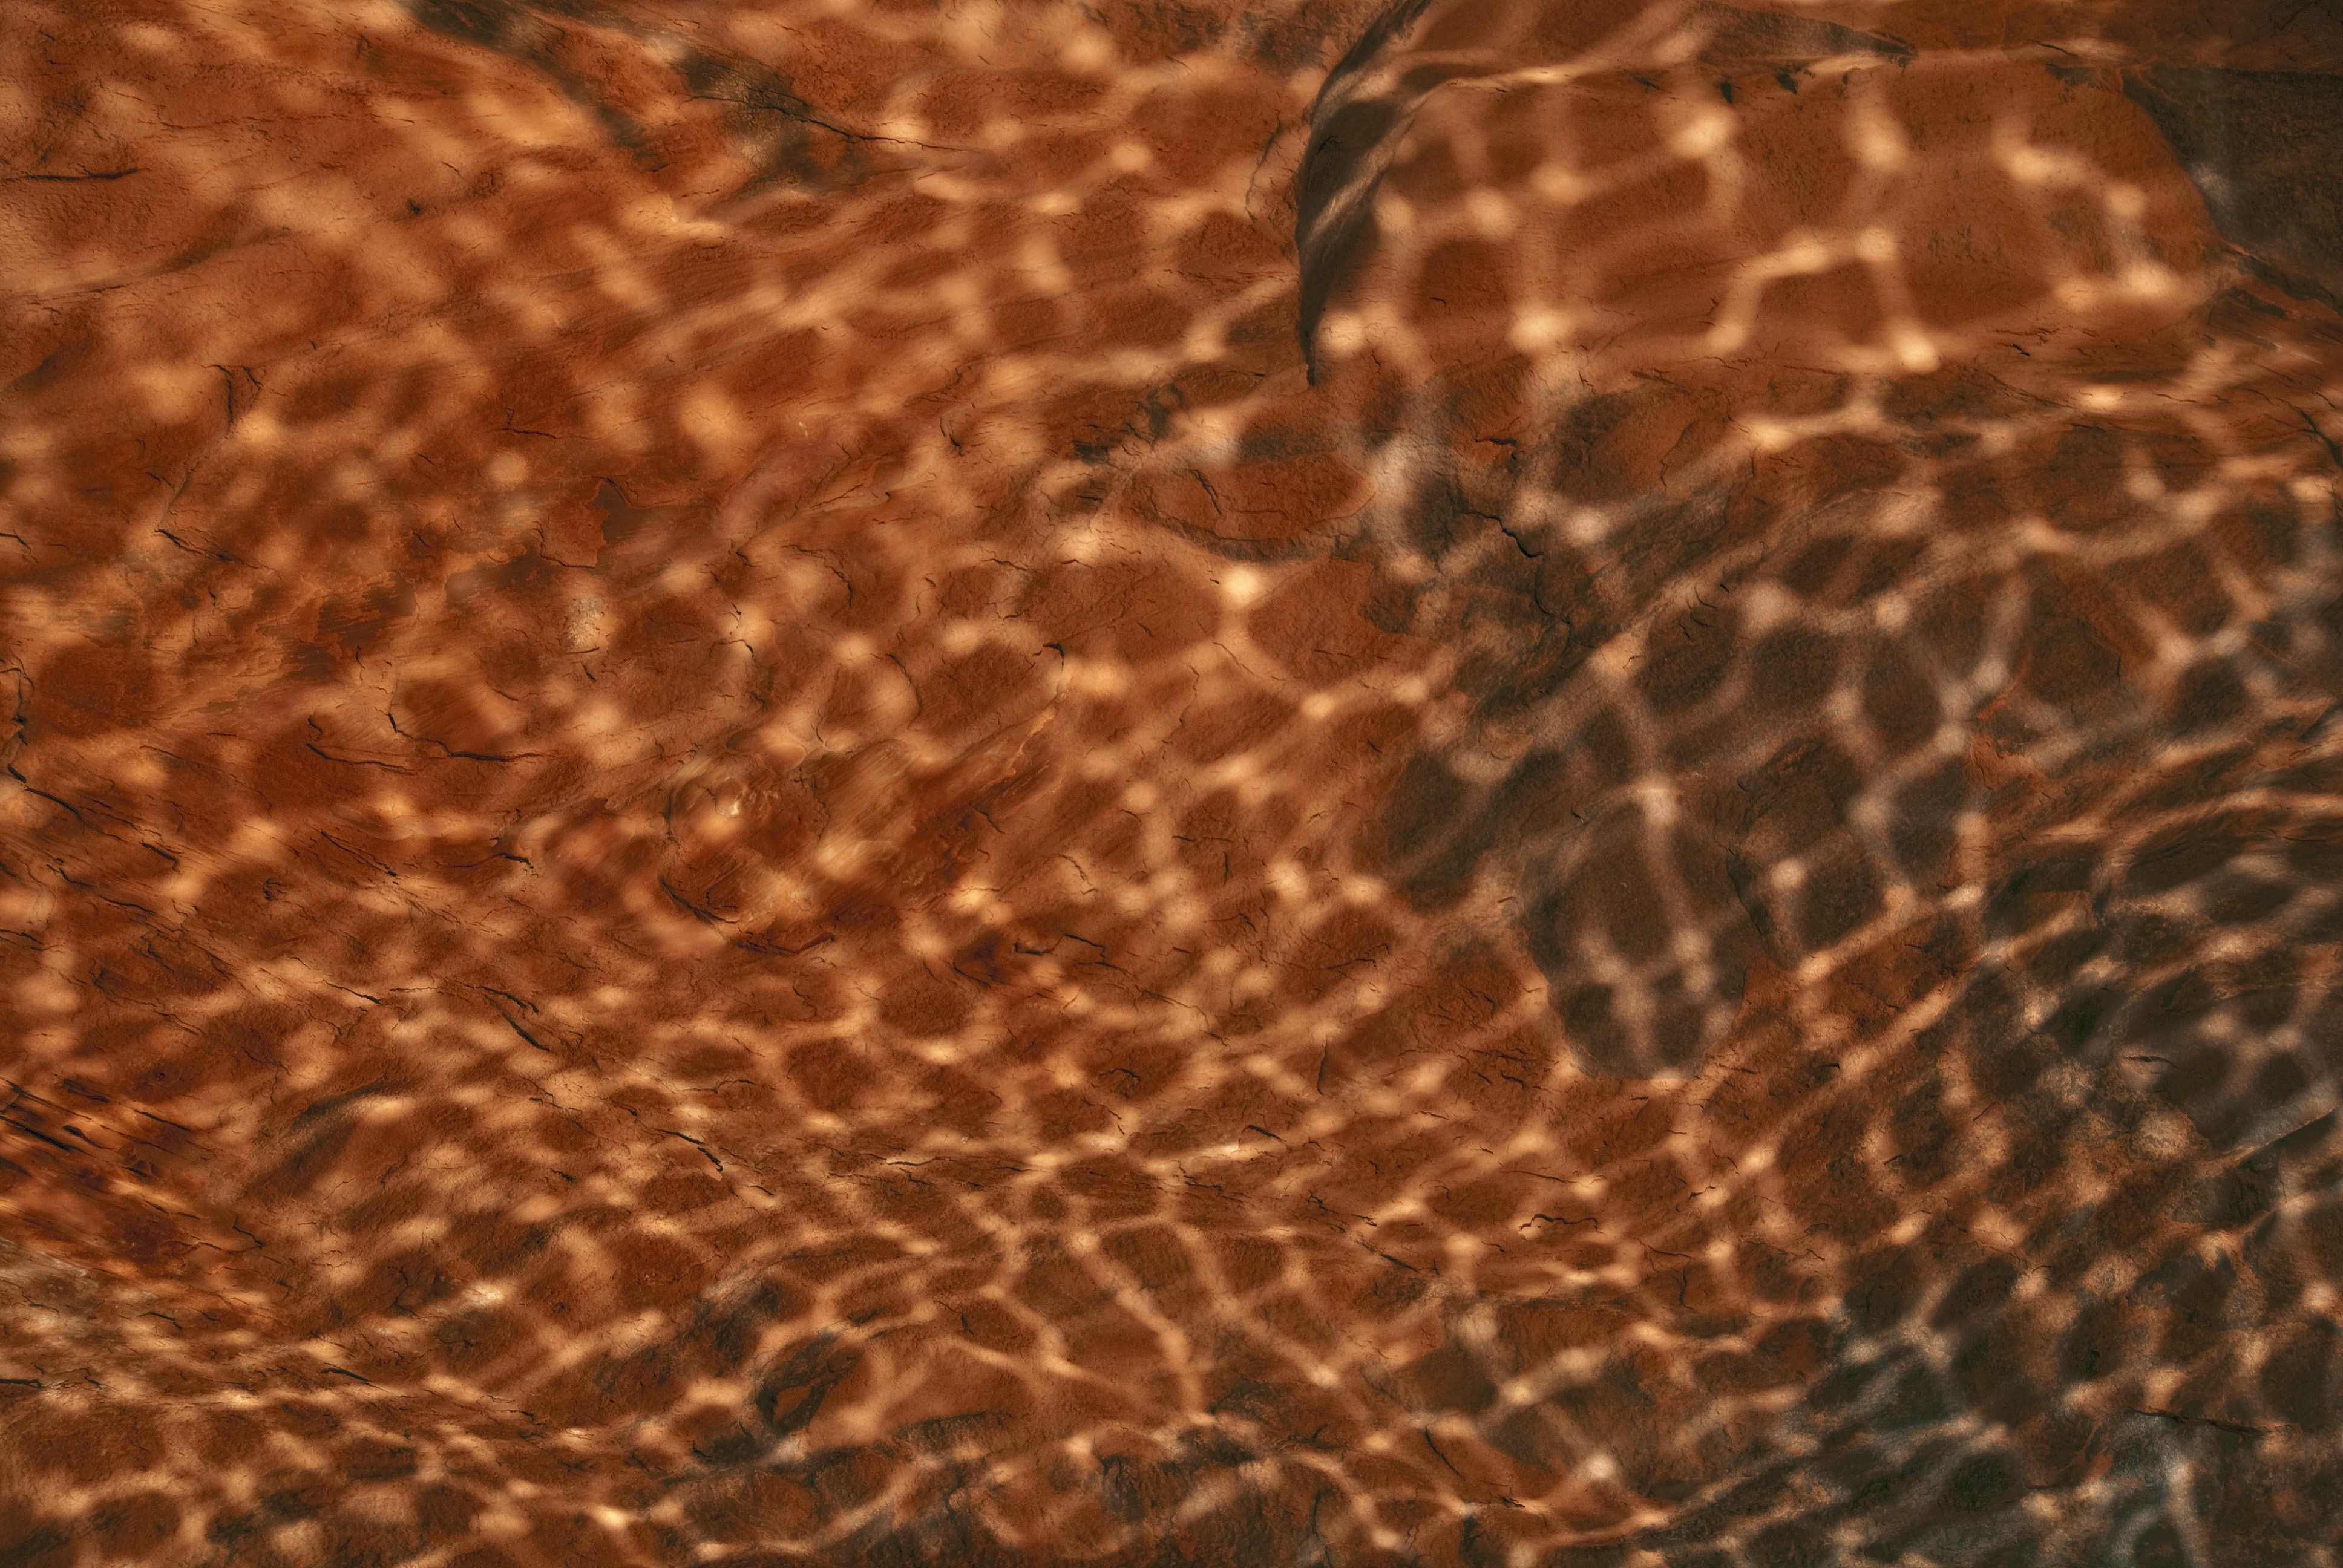
texture, leaf, pattern, close up, giraffe, goldencathedral, neoncanon, macro photography